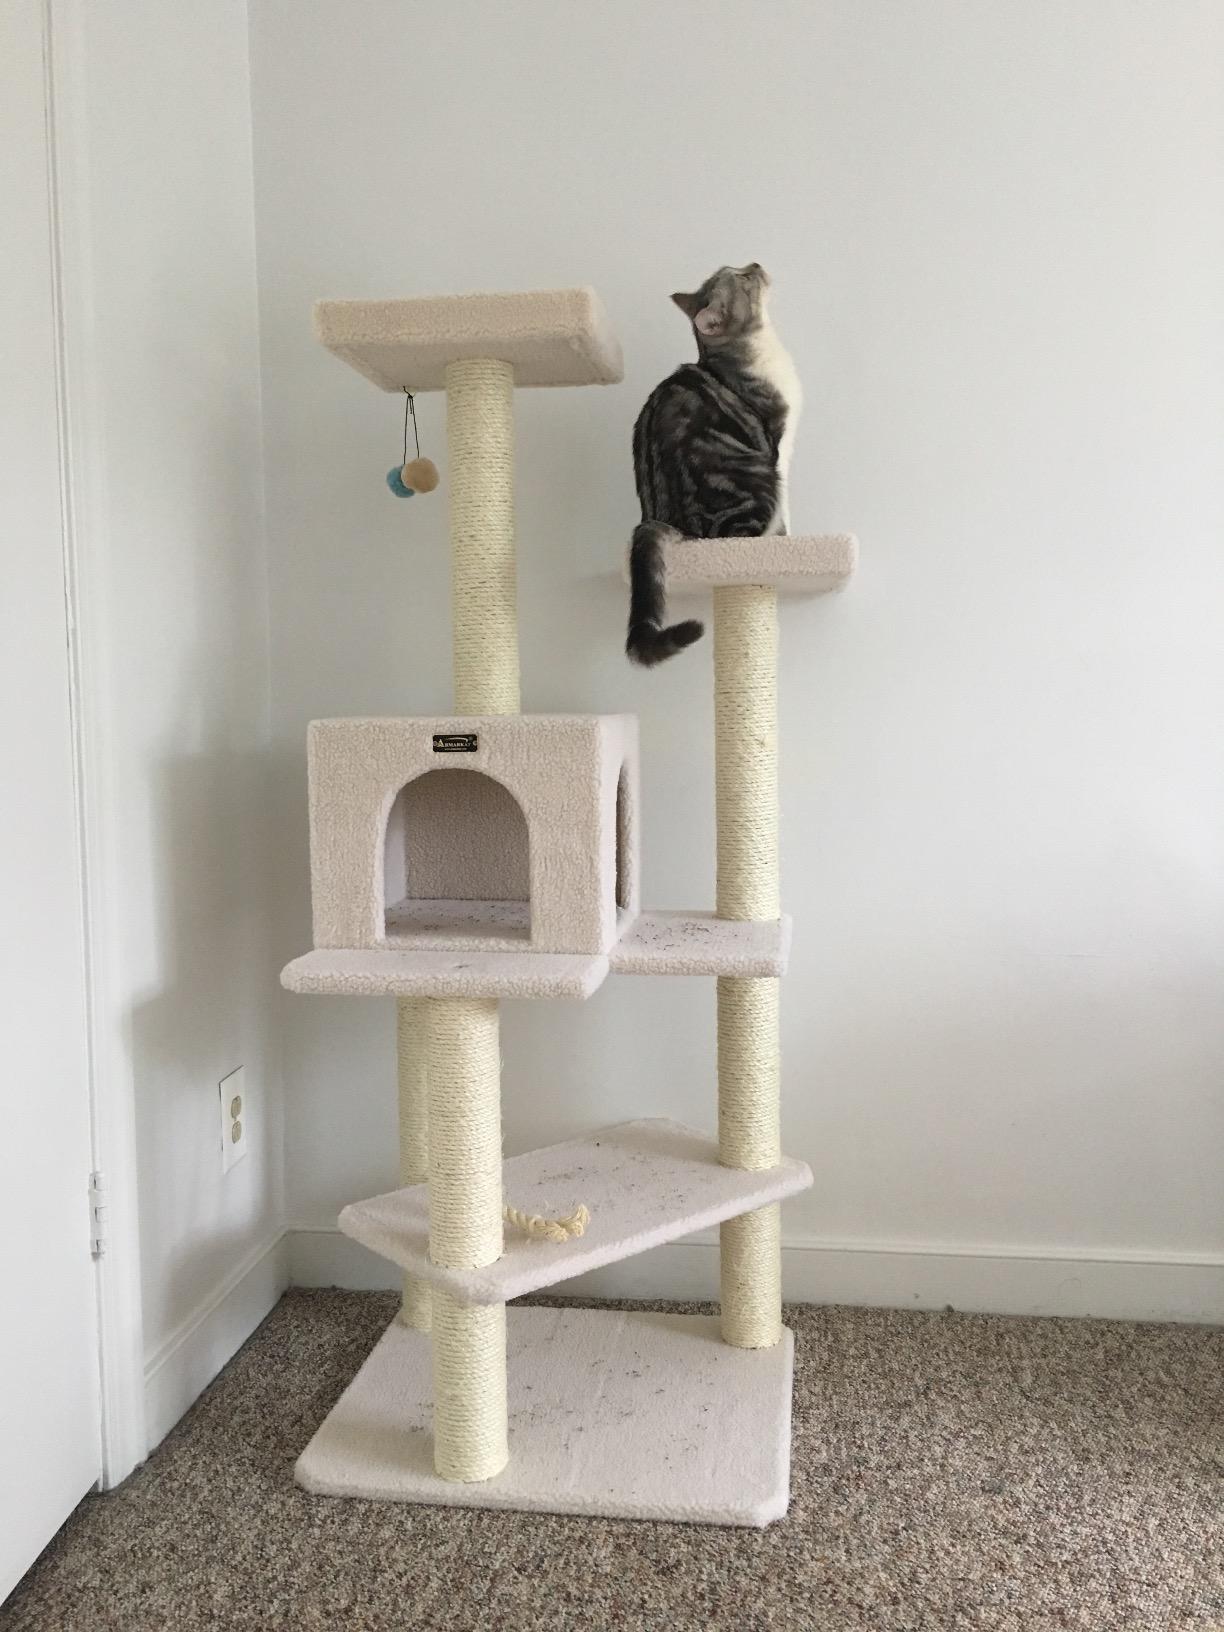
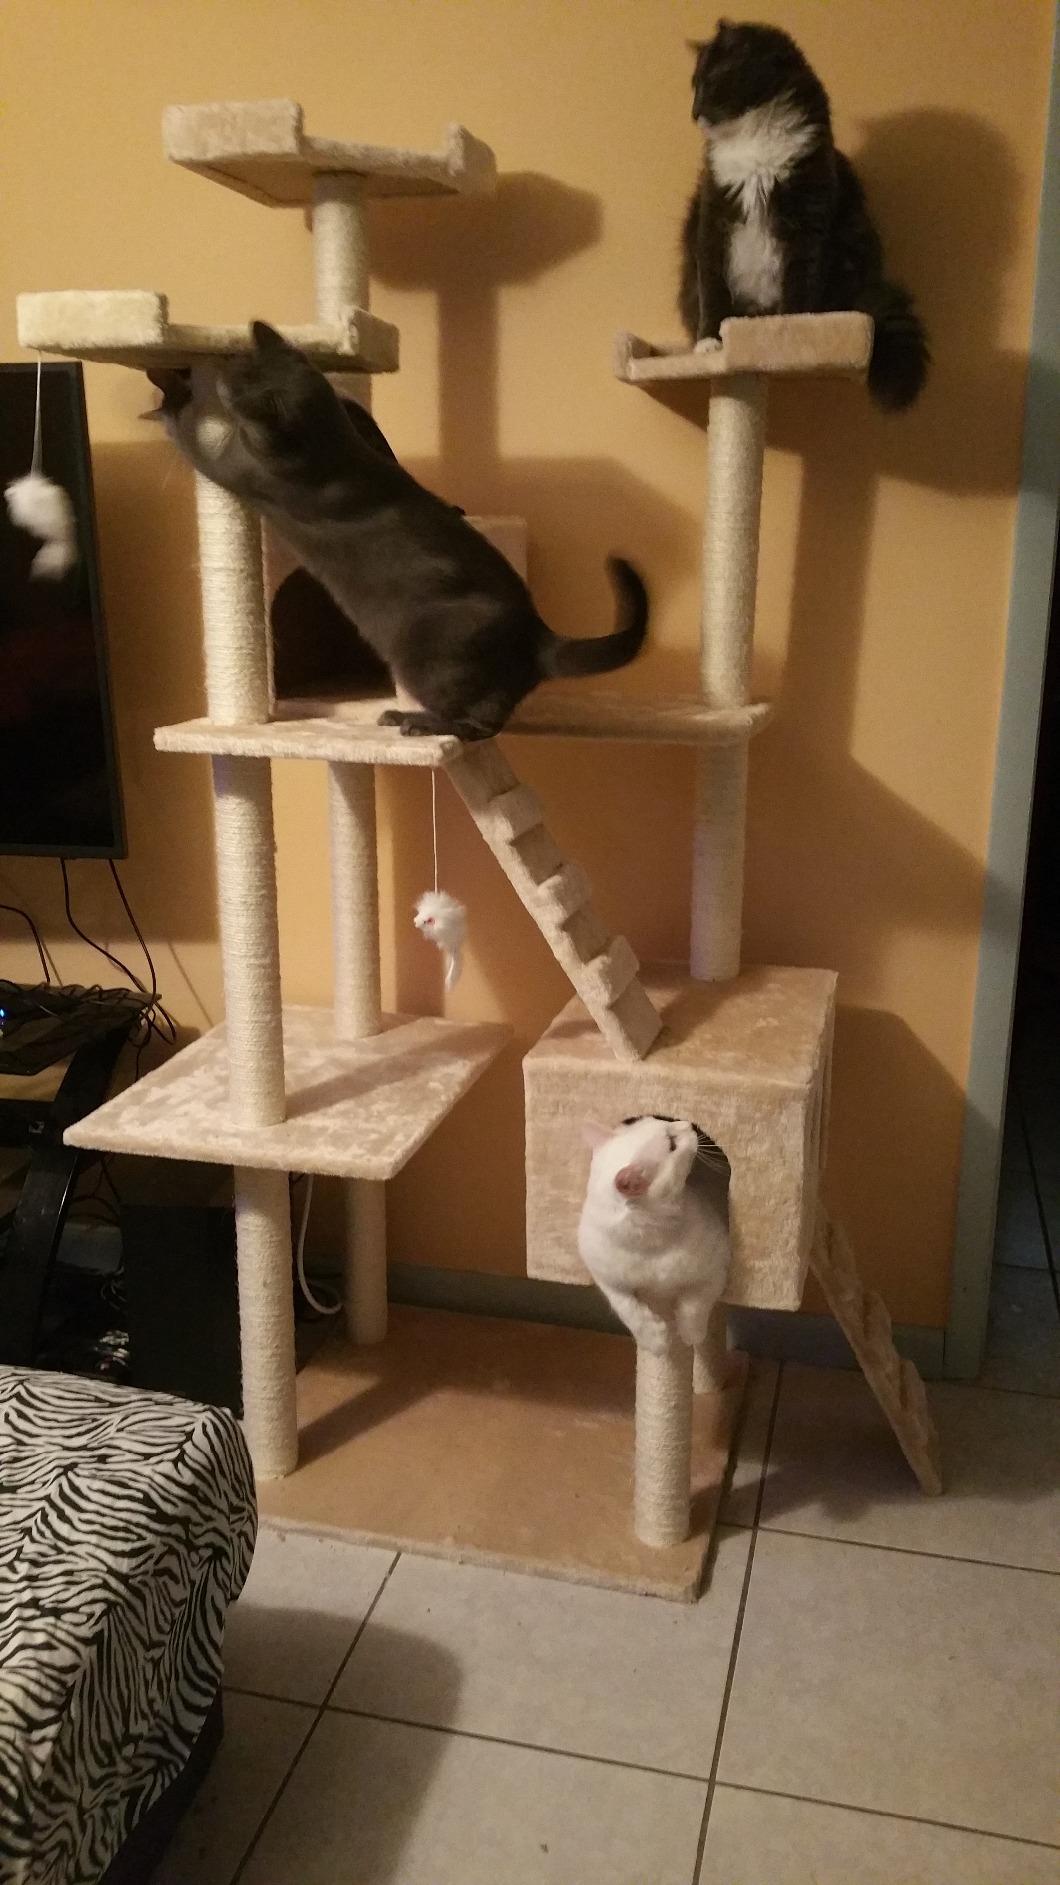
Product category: items_cat tree
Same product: no